Cibeet River

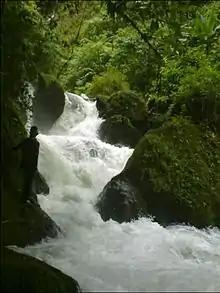
Cijolian waterfall; one of a sacred place at Cibeet River

A suspension bridge (local name: " Sasak Gayot ") is located on the Cibeet River linking the Nambo and Aria hamlets ("dusun") in Bingkeng village ("desa"), Dayeuhluhur District ("kecamatan"), since 1970. The bridge is 50 meters long and 1 meter wide, with footing made from woven bamboo and the handle is hung with alternating wires on the left and right sides at both ends of the bridge. The suspension bridge is very vital for the residents of RW 01 Nambo hamlet, which is as the only access to the center of the village of Bingkeng and the community's economic path that is used daily in selling crops, as well as traveling to the center of Bingkeng Village.